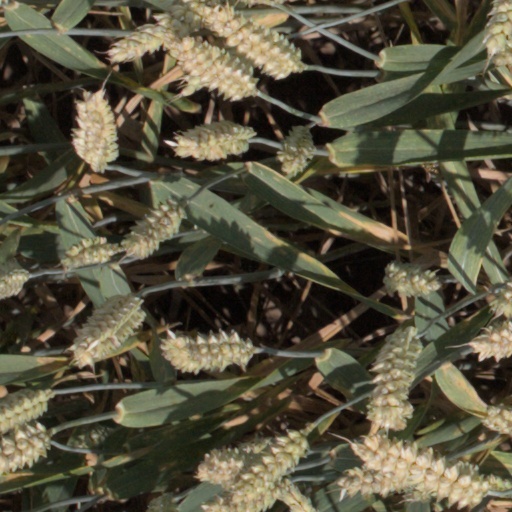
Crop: wheat